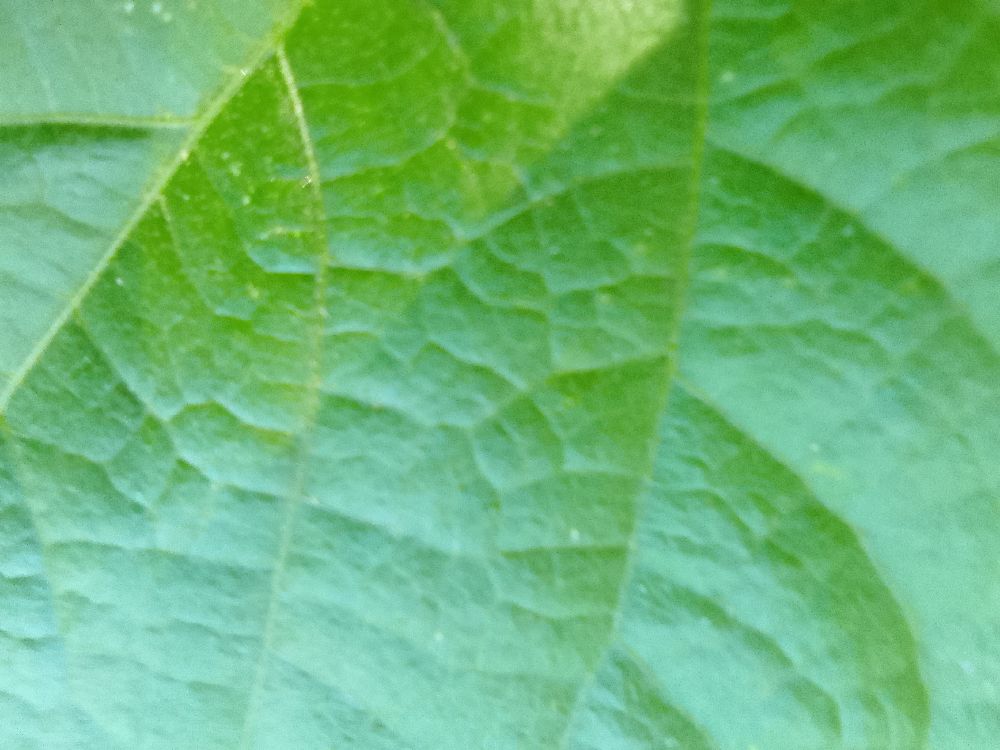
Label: healthy